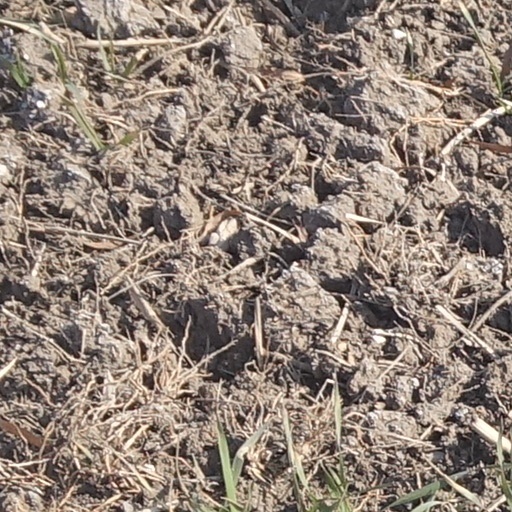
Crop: wheat